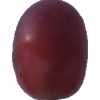
Label: pink_grape